Slackers CDs and Games

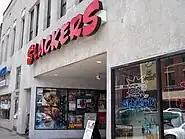
Slackers CDs and Games in Columbia, Missouri

The original idea behind Slackers first occurred in 1990. Along with some friends, Kurt Jellinek and Paul Zacharias went to a Don Henley concert, and began thinking about owning their own music store. At the time, the two were undergraduate students, and decided to focus their studies on business management and becoming entrepreneurs. Slackers CDs and Games was officially founded in 1993, by Jellinek and Zacharias, in Columbia, Missouri. Jellinek and Zacharias opened the store after graduating from Saint Louis University, using only their own collection of 1,500 music CDs. The name originated from their generation being considered slackers before being given a chance to prove otherwise. Although business was slow at first, with the store sometimes only making US$30 in a day, business eventually increased. After 2 years they were able to open a second location in O'Fallon, Illinois. As of 2009, there are 10 locations in the states of Missouri and Illinois, eight of which are in the St. Louis Metropolitan Area, and two of which are in Mid-Missouri.